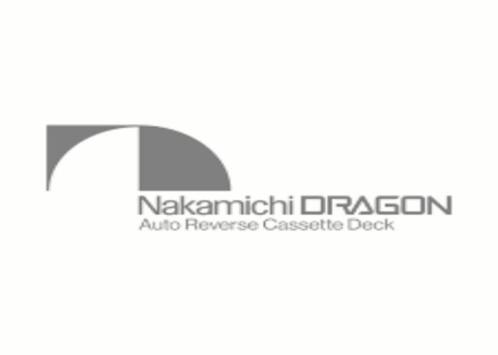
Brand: nakamichi-2
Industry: Necessities